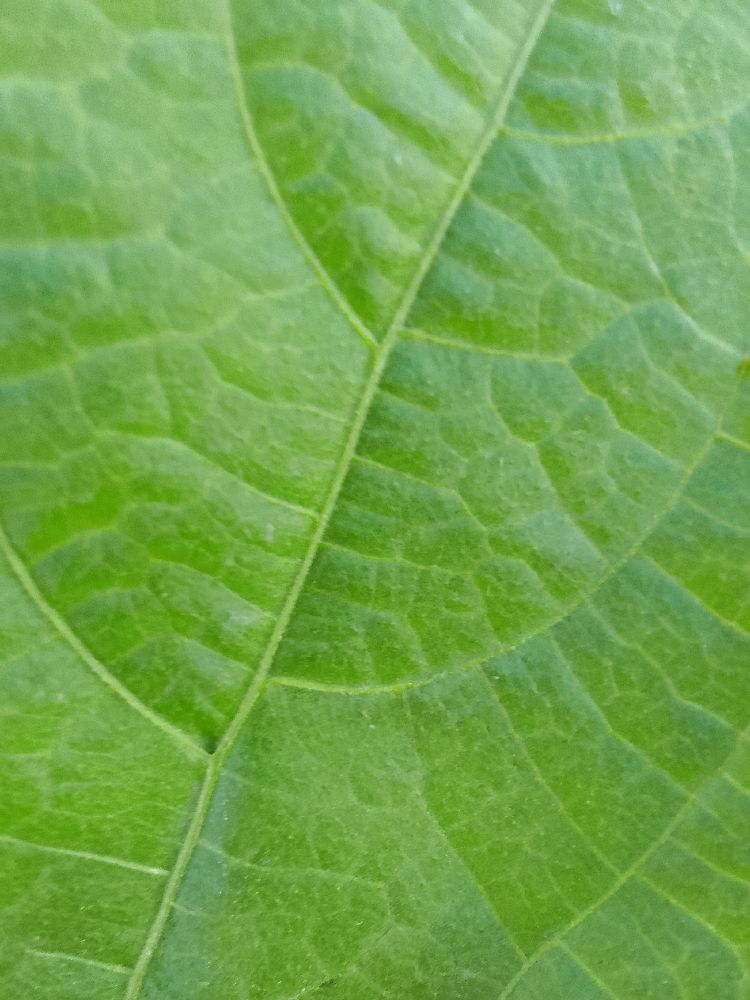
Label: healthy